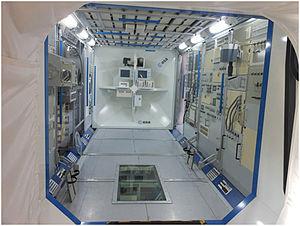
Le Centre européen des astronautes est le centre d'entraînement du corps des astronautes de l'Agence spatiale européenne. Il est situé à Cologne en Allemagne. Le centre créé en 1990 assure la sélection et le recrutement des astronautes de l'Agence spatiale européenne, la planification des missions, la préparation et l'implémentation des programmes d'entrainement des astronautes sélectionnés pour faire partie des équipages de la Station spatiale internationale. Le centre emploie une centaine de personnes ainsi que des salariés des agences spatiales française et allemandes et de l'industrie. L'EAC est le centre d'entrainement pour la mise en œuvre des composants de la station spatiale réalisés en Europe dont le laboratoire spatial Columbus et le cargo spatial ATV. Les activités de l'EAC comprennent aussi l'entrainement spécial des astronautes des États-Unis, de la Russie, du Canada et du Japon pour l'opération du laboratoire Columbus, des expériences européens et de l'ATV.